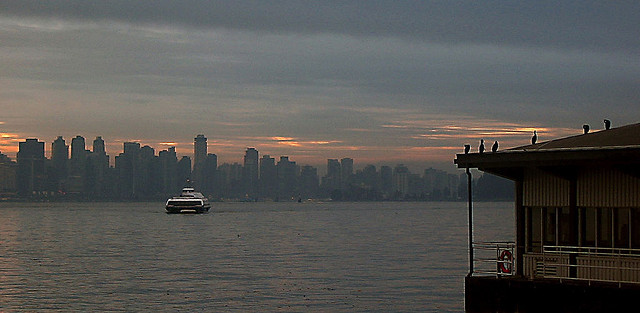
A boat is on the harbor of a big city.

A boat is in the dimly lit water by the city.

A big boat on the water with city skyline in view.

A boat is traveling in the distance on the lake near the house.